G-Dragon

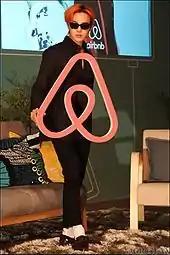
G-Dragon became a face of Airbnb for Asia in 2015.

G-Dragon also formed a duo with Park Myung Soo for the Infinite Challenge Seohae Ahn Highway Song Festival 2011. They released their song "Having an Affair" featuring Park Bom from 2NE1 on June 2, 2011. The song later became the second most downloaded song on the Gaon Music Chart for the year 2011.